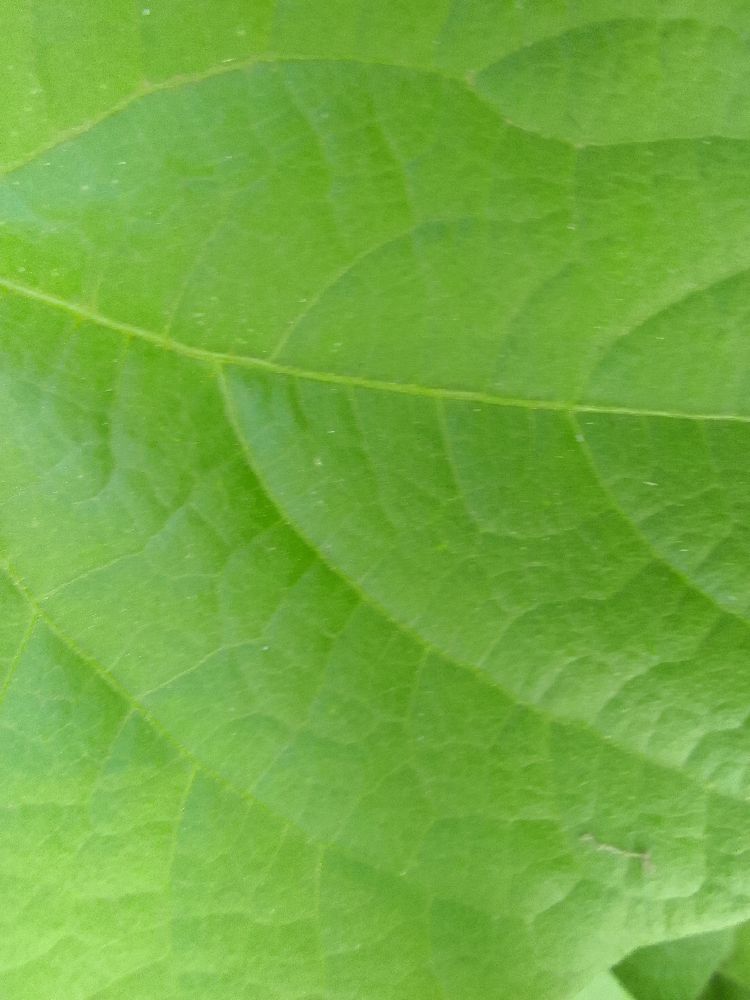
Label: healthy